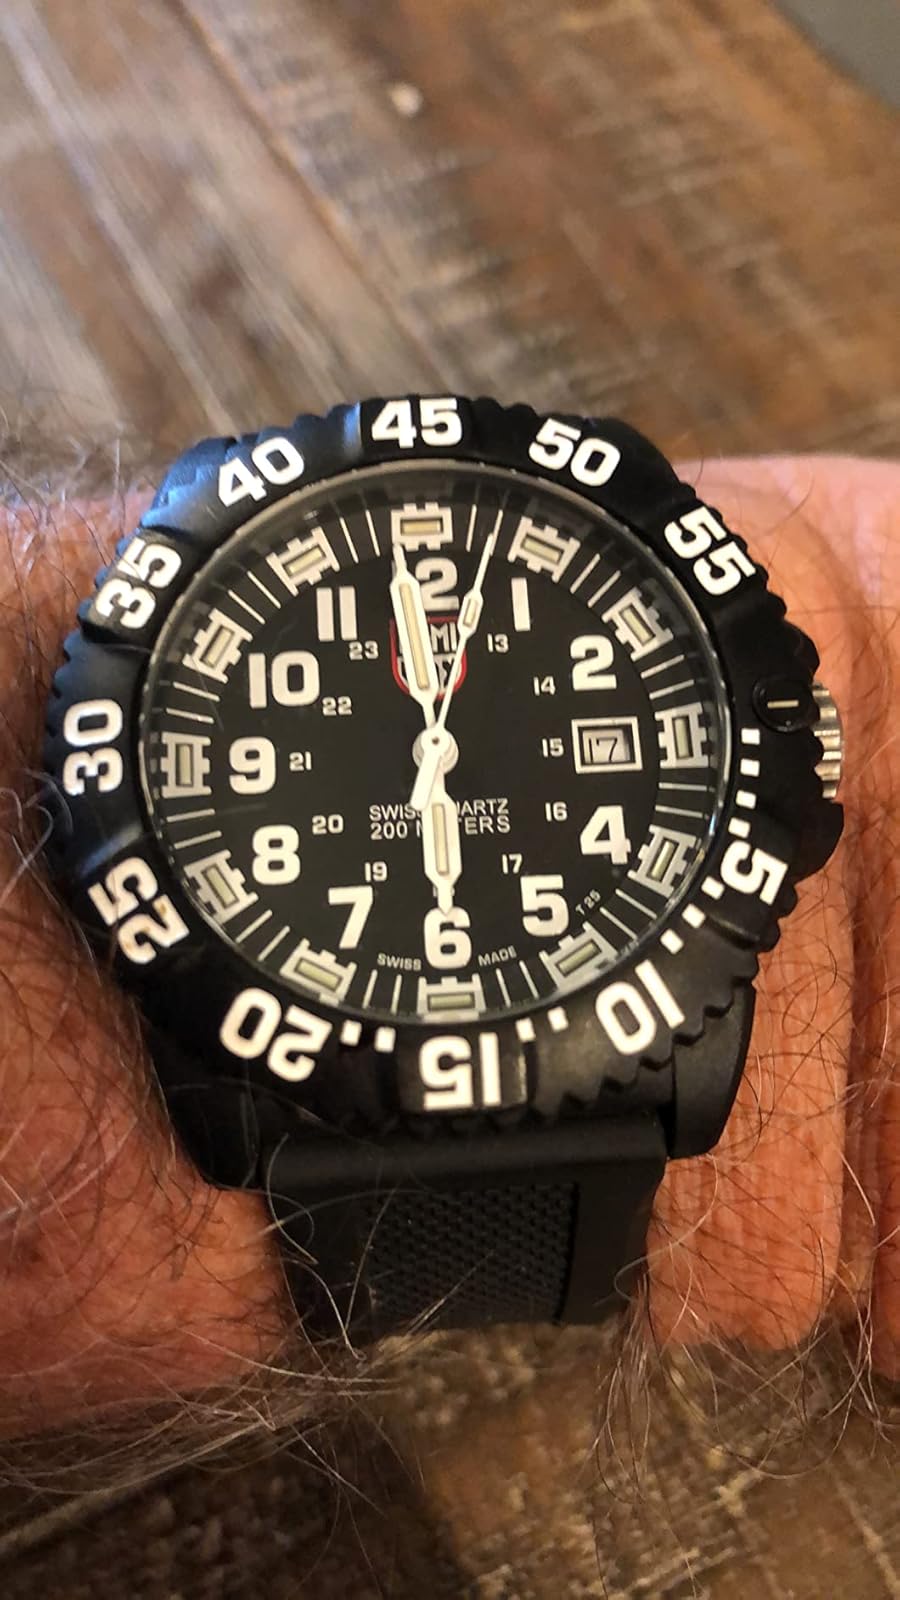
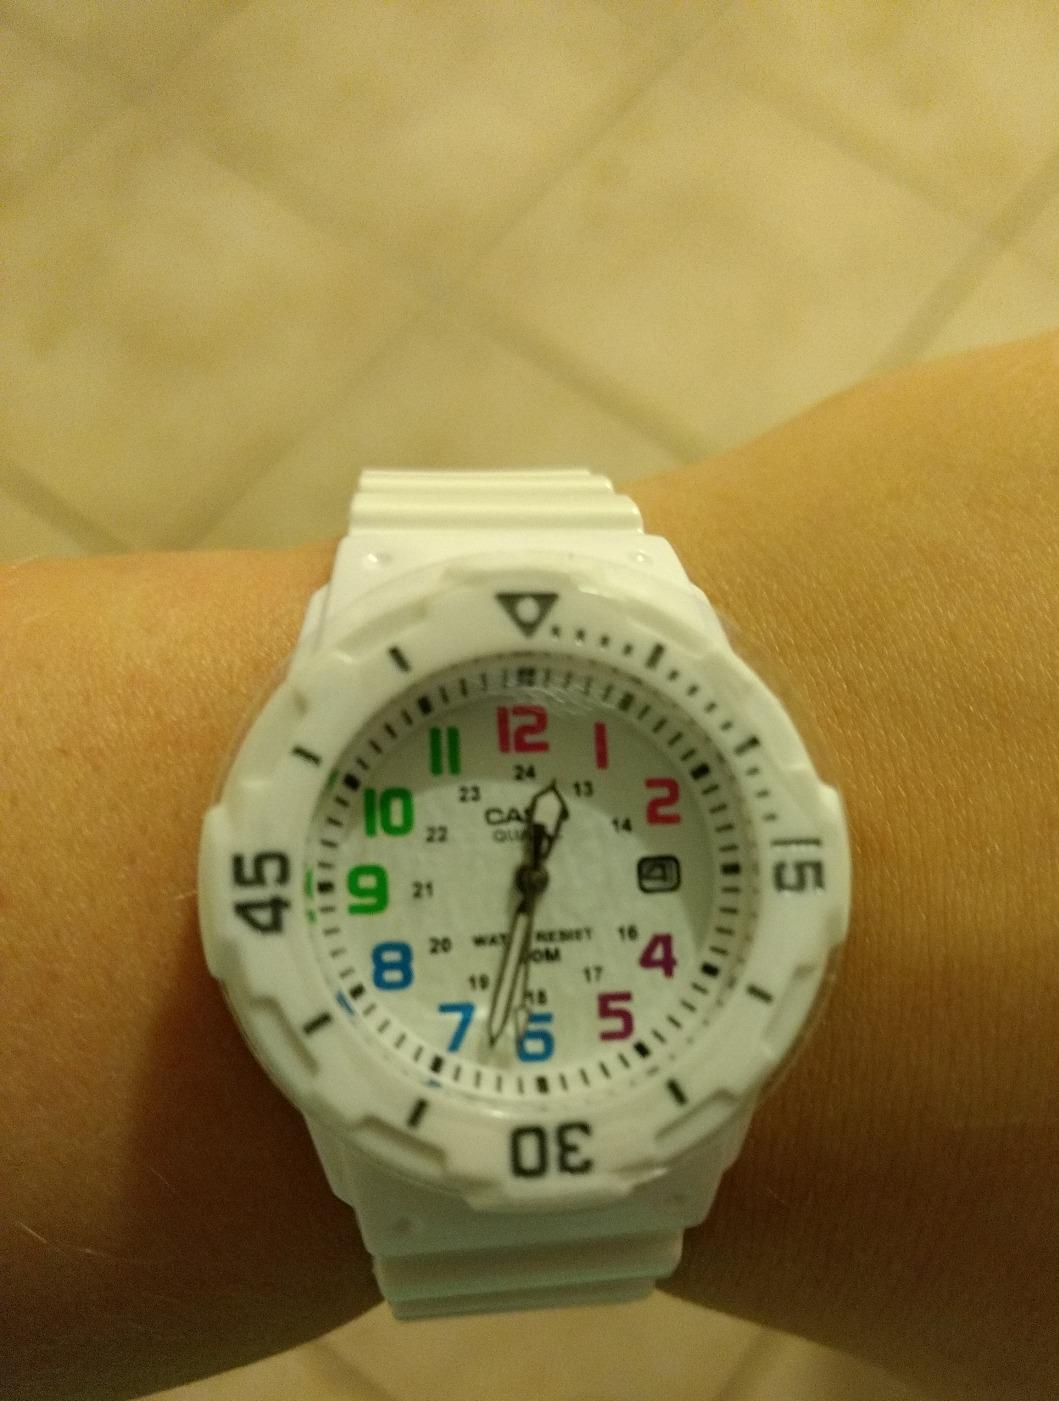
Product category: accessories_watch
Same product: no